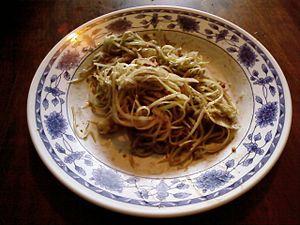
Le prahok est une pâte à base de poisson salé, fermenté et concassé. Confectionné à l’origine pour conserver le poisson durant les mois où celui-ci était rare, il est employé maintenant comme condiment dans la cuisine cambodgienne. Son odeur forte et caractéristique lui vaut parfois le surnom de « fromage cambodgien ». Le prahok est habituellement consommé en tant que plat principal avec du riz et des légumes tels que le dolique asperge, le concombre et l'aubergine thaï.